Traute, Princess of Lippe

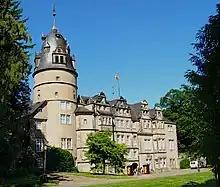
Detmold Castle (2005)

Traute, Princess of Lippe (born Traute Becker, 16 February 1925 – 25 February 2023) was a German princess, philanthropist, and biologist. She was a patron of the visual arts, the Princess Pauline Foundation, the City of Detmold, and the District of Lippe. She was the bearer of the Federal Cross of Merit. She was awarded a Crown Cross in gold from the Diakonisches Werk in recognition of her social work.